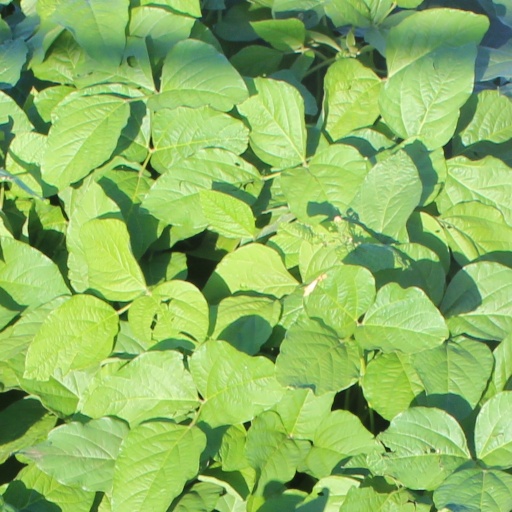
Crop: soybean